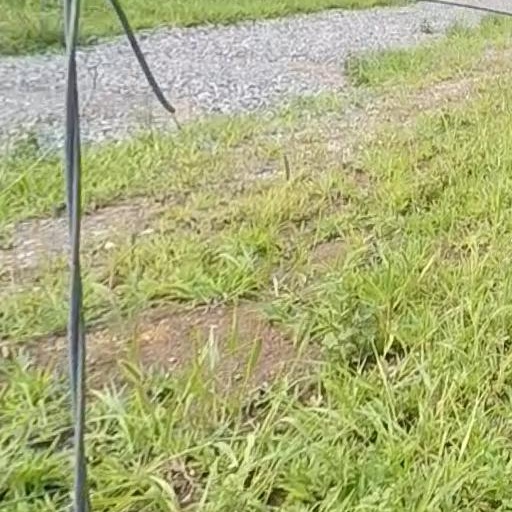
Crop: grape